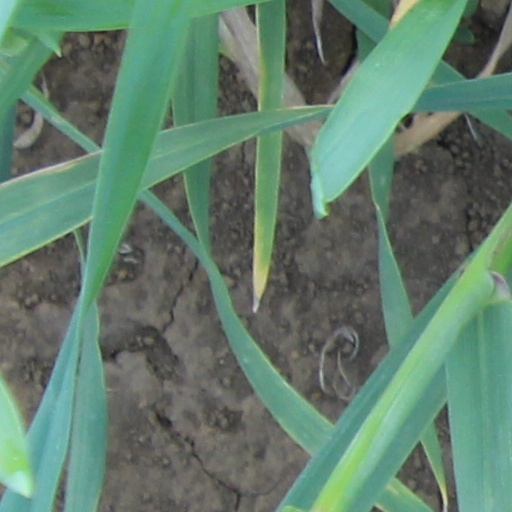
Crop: wheat